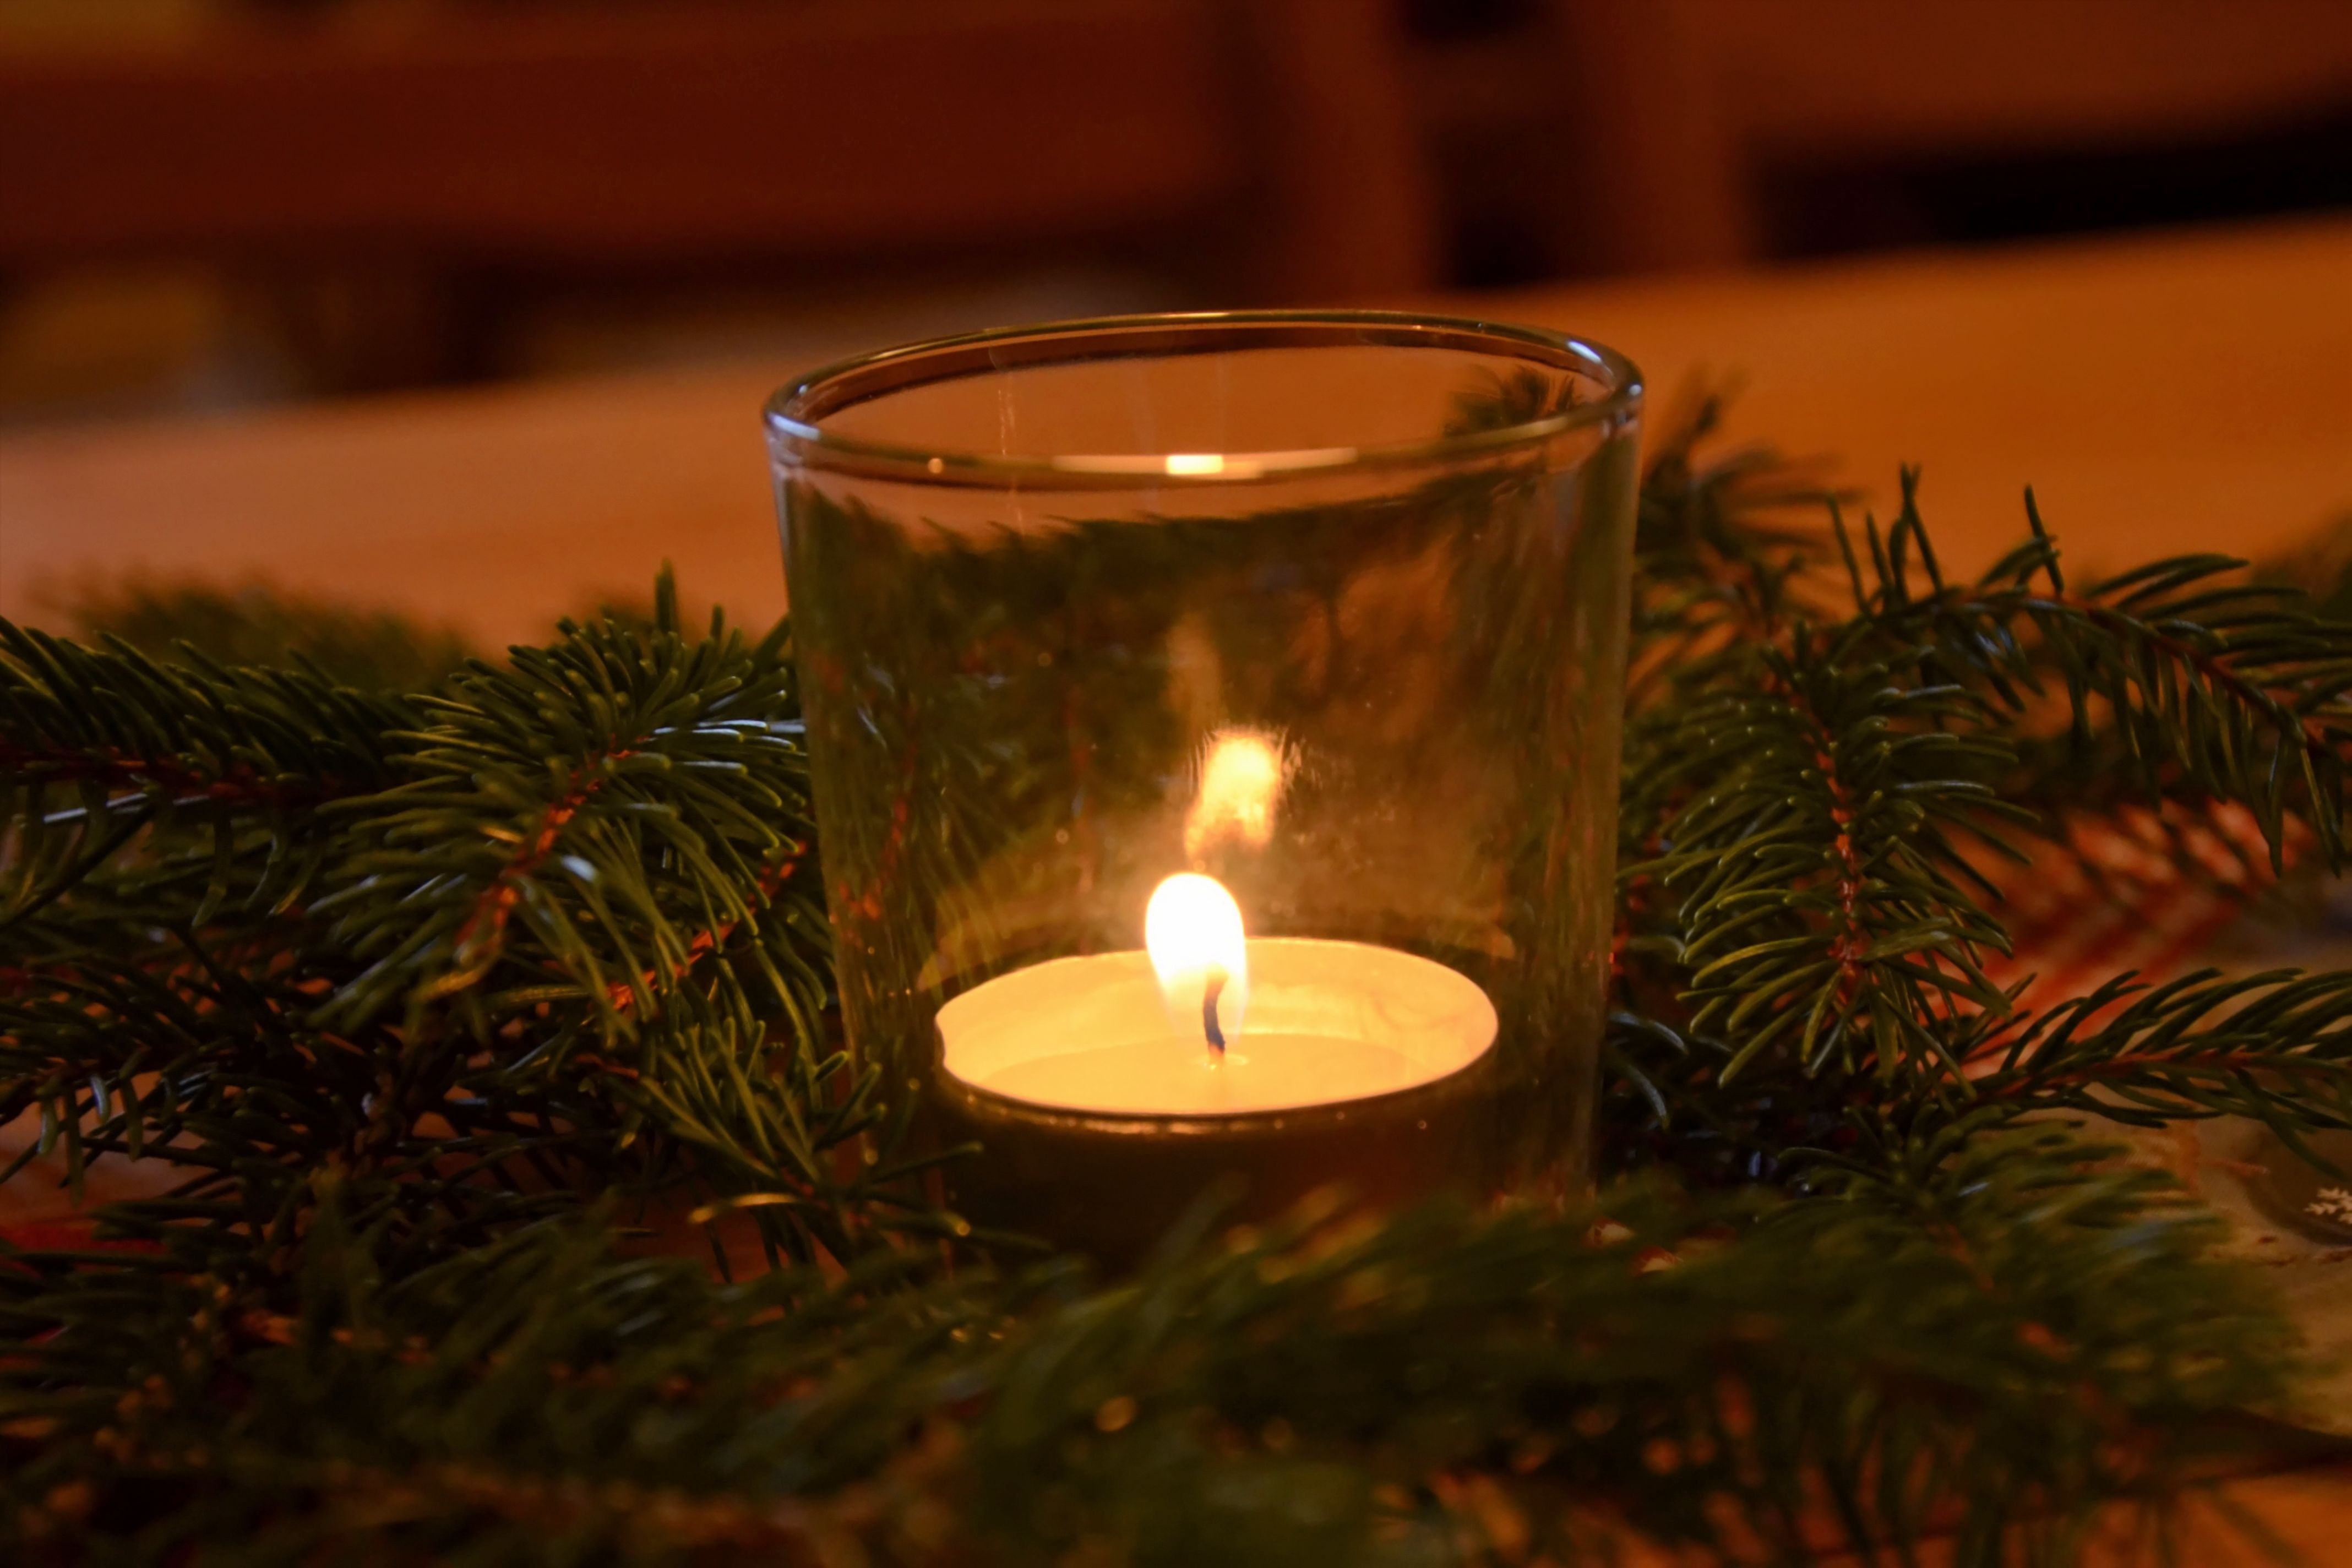
winter, decoration, holiday, candle, christmas, lighting, decor, advent, christmas decoration, candles, candlelight, christmas motif, shimmer, winter time, christmas spirit